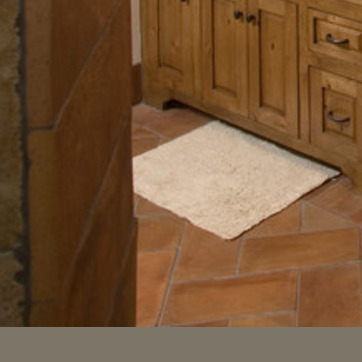
Material: carpet